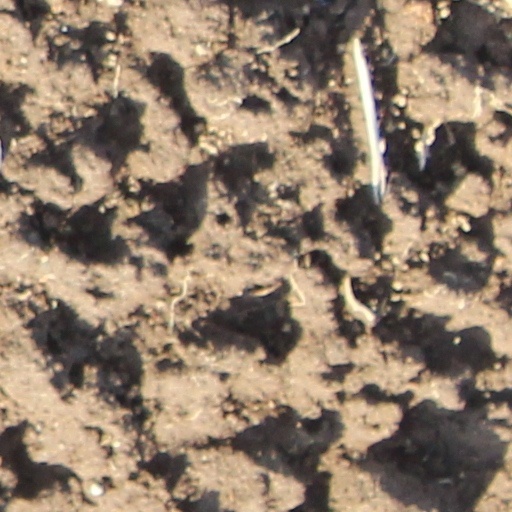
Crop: wheat